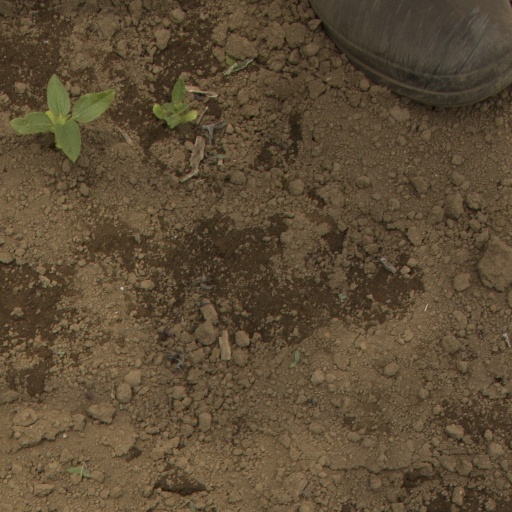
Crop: Jerusalem artichoke